Asia Racing Team

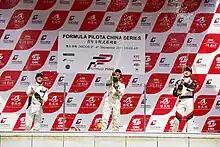
ART dominated in Ordos finishing P1, P2 & P3

Throughout its history the team primarily competed in Asian Formula Renault Challenge, with past drivers including F1 Championship drivers such as Kamui Kobayashi or Kazuki Nakajima. After several tries, and five vice-champions, including Macau's Rodolfo Avila, Switzerland's Alexandre Imperatori, Mathias Beche and Angola's Luís Sá Silva, Thailand's Sandy Stuvik won the championship for Asia Racing Team in 2010.